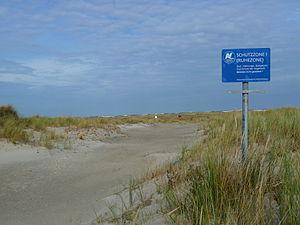
Le parc national de la mer des Wadden de Basse-Saxe est le quatrième parc national allemand à avoir été créé et le deuxième par sa superficie. Il est situé sur une partie de la côte allemande de la mer du Nord, entre le Dollard à la frontière avec les Pays-Bas à l'Ouest et Cuxhaven au débouché du chenal de navigation de l'Elbe à l'Est.